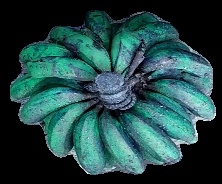
Variety: rasbale
Grade: grade3